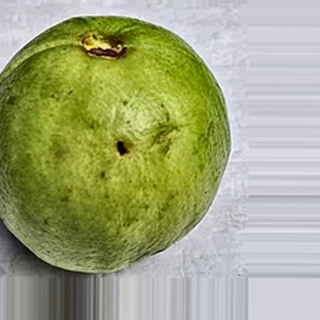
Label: guava_fruit_fly